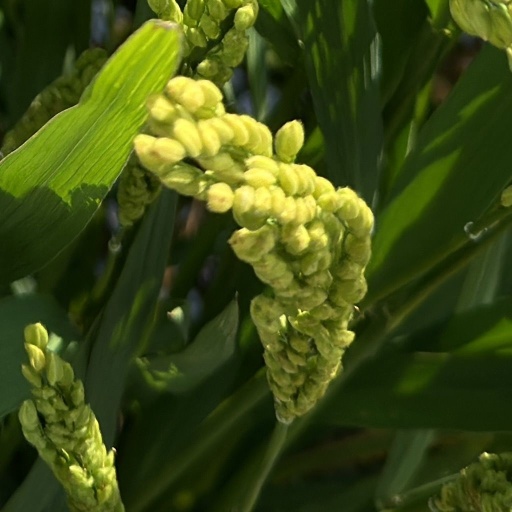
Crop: rice